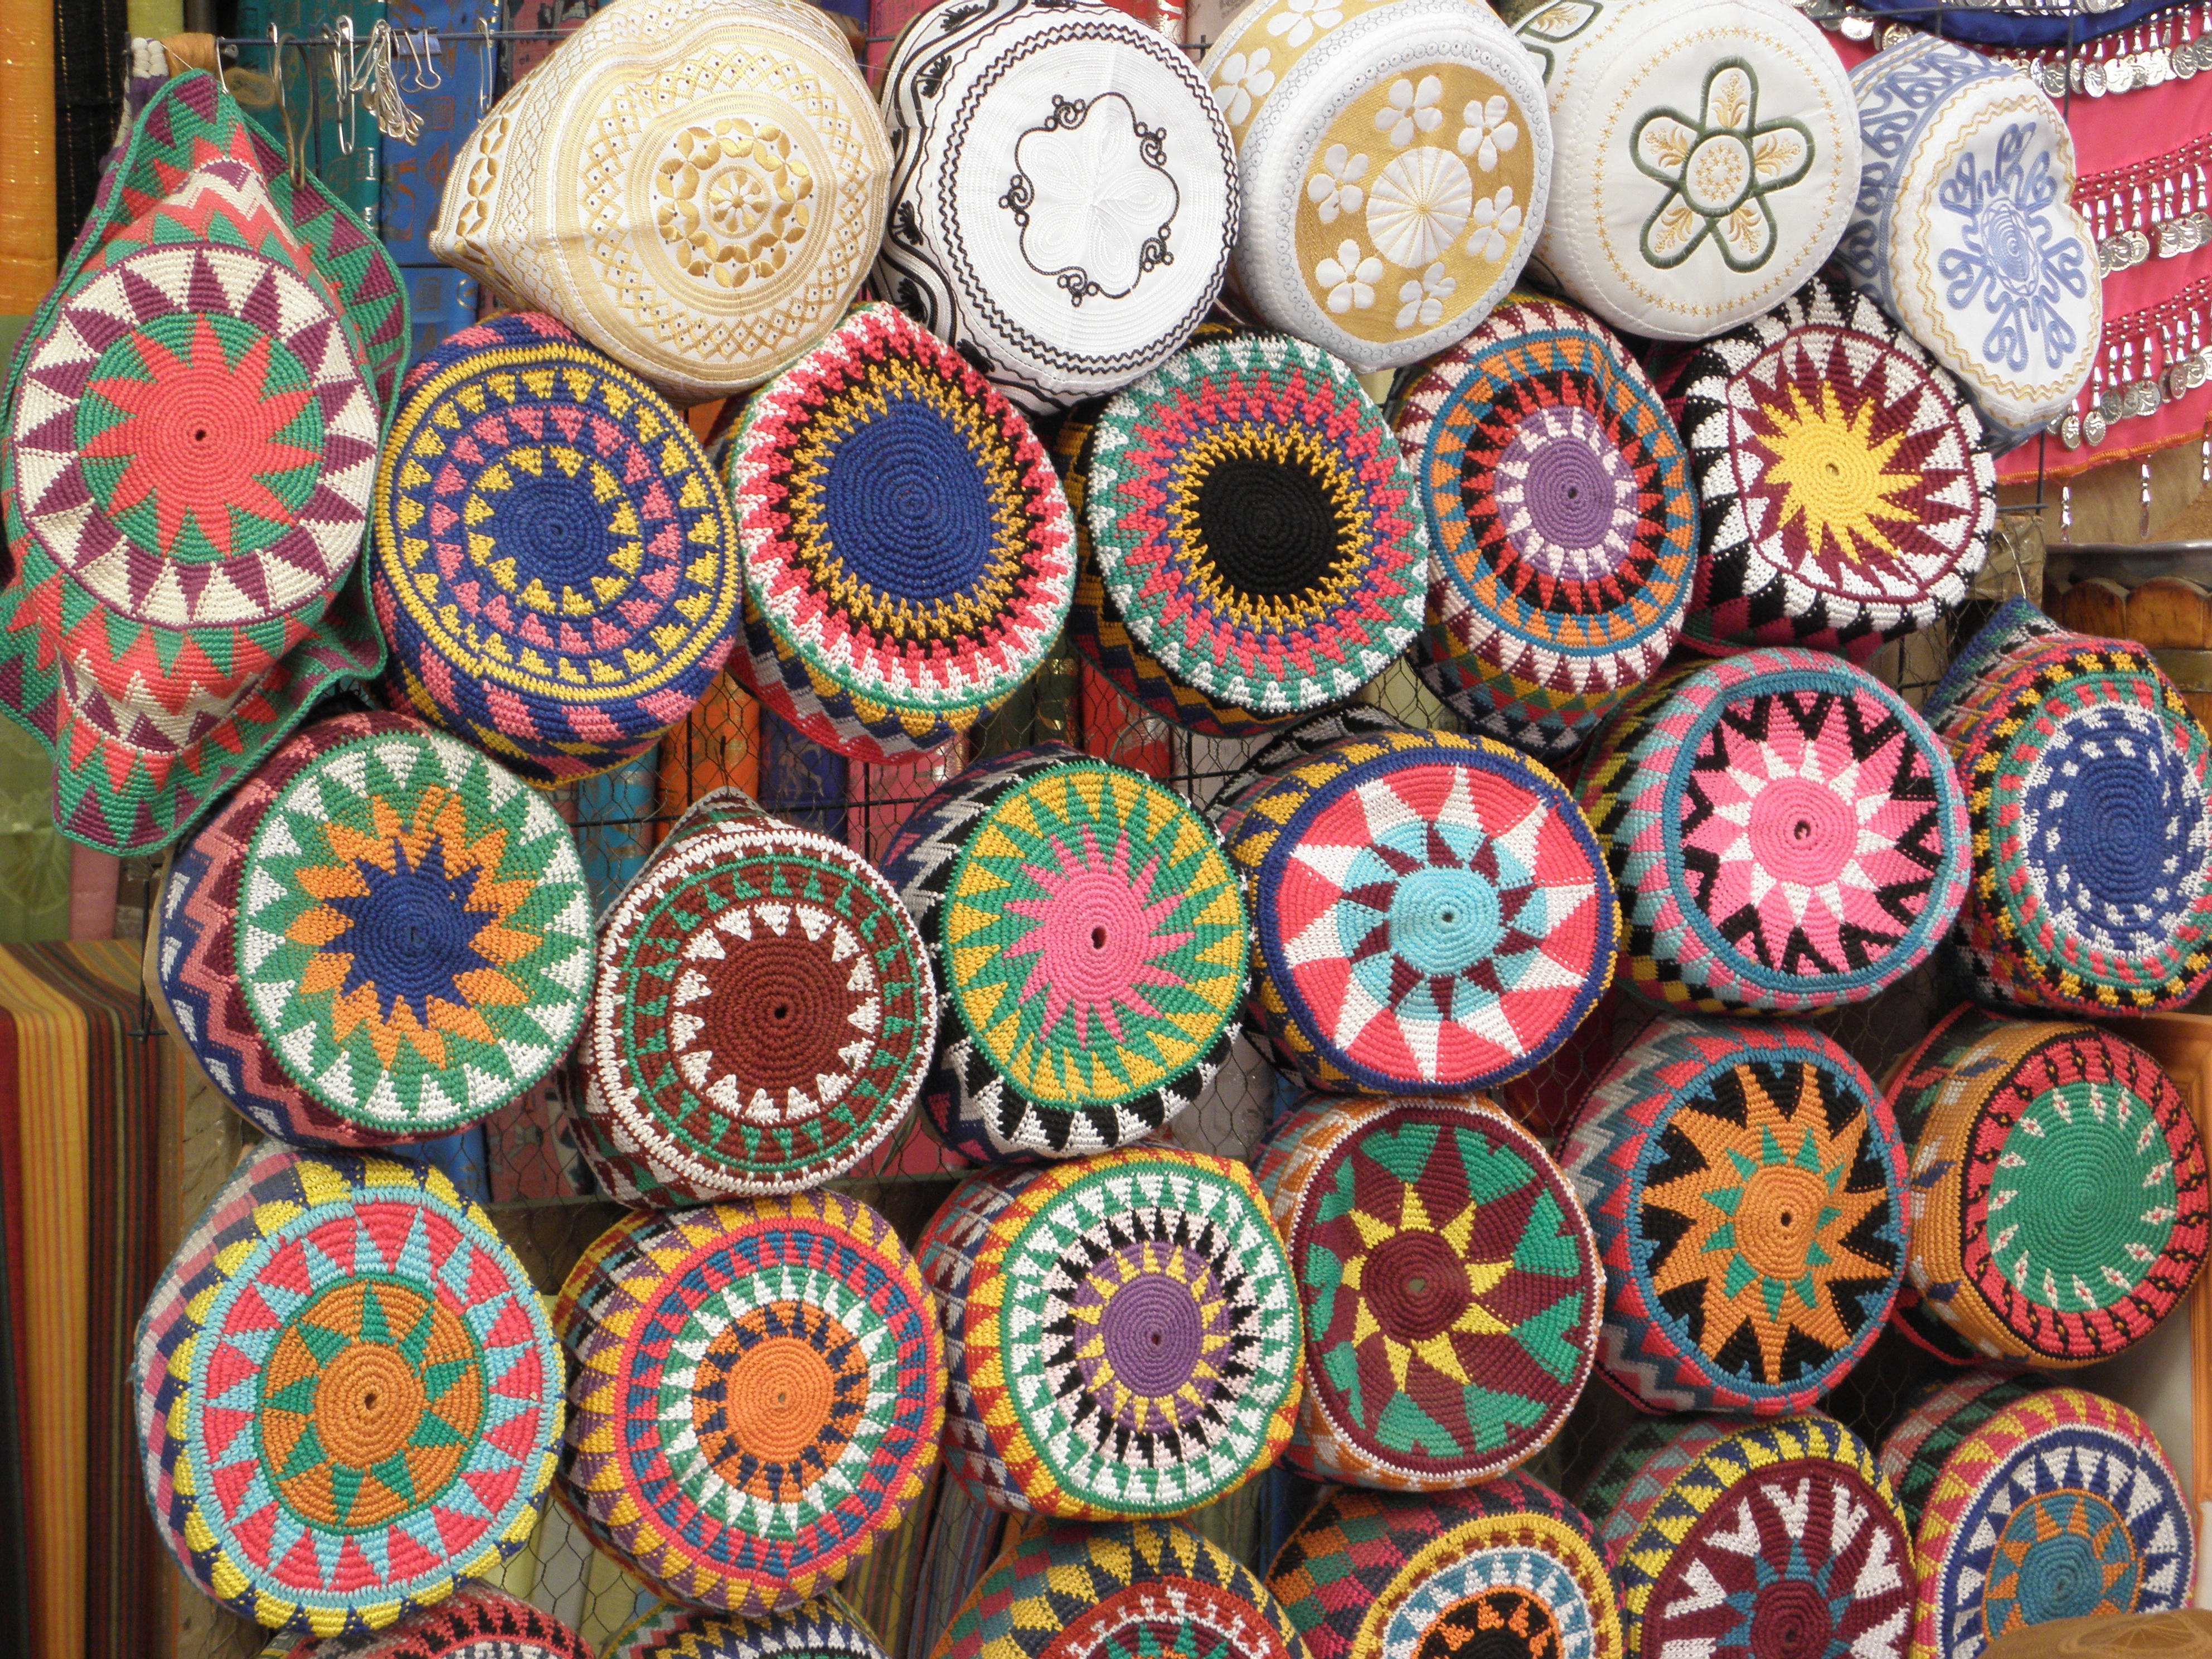
food, market, link, cupcake, baking, dessert, cake, egypt, outdoors, art, colors, icing, sweetness, hats, flavor, snack food